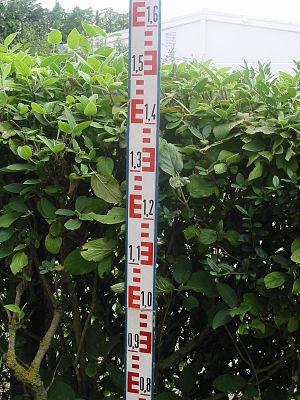
Mire graduée et sa bulle sphérique pour niveau optique
Un télémètre stadimétrique est un instrument optique qui permet d'évaluer les distances en comparant un objet de grandeur connue avec une échelle contenue dans l'instrument. Le stadimètre est le dispositif à l'intérieur d'une lunette que l'on compare avec l'objet observé.
La taille apparente, ou taille angulaire ou diamètre apparent ou diamètre angulaire d'un objet vu à distance est la distance angulaire entre ses points extrêmes au point d'observation, c'est-à-dire l'angle entre les droites qui relient les extrémités de l'objet et l'observateur. On peut relier cette notion à celle d'angle solide ou angle tridimensionnel.
Une stadia ou mire, en topographie, est une règle graduée qui permet avec un niveau, de mesurer des niveaux, c'est-à-dire des différences d'altitude.